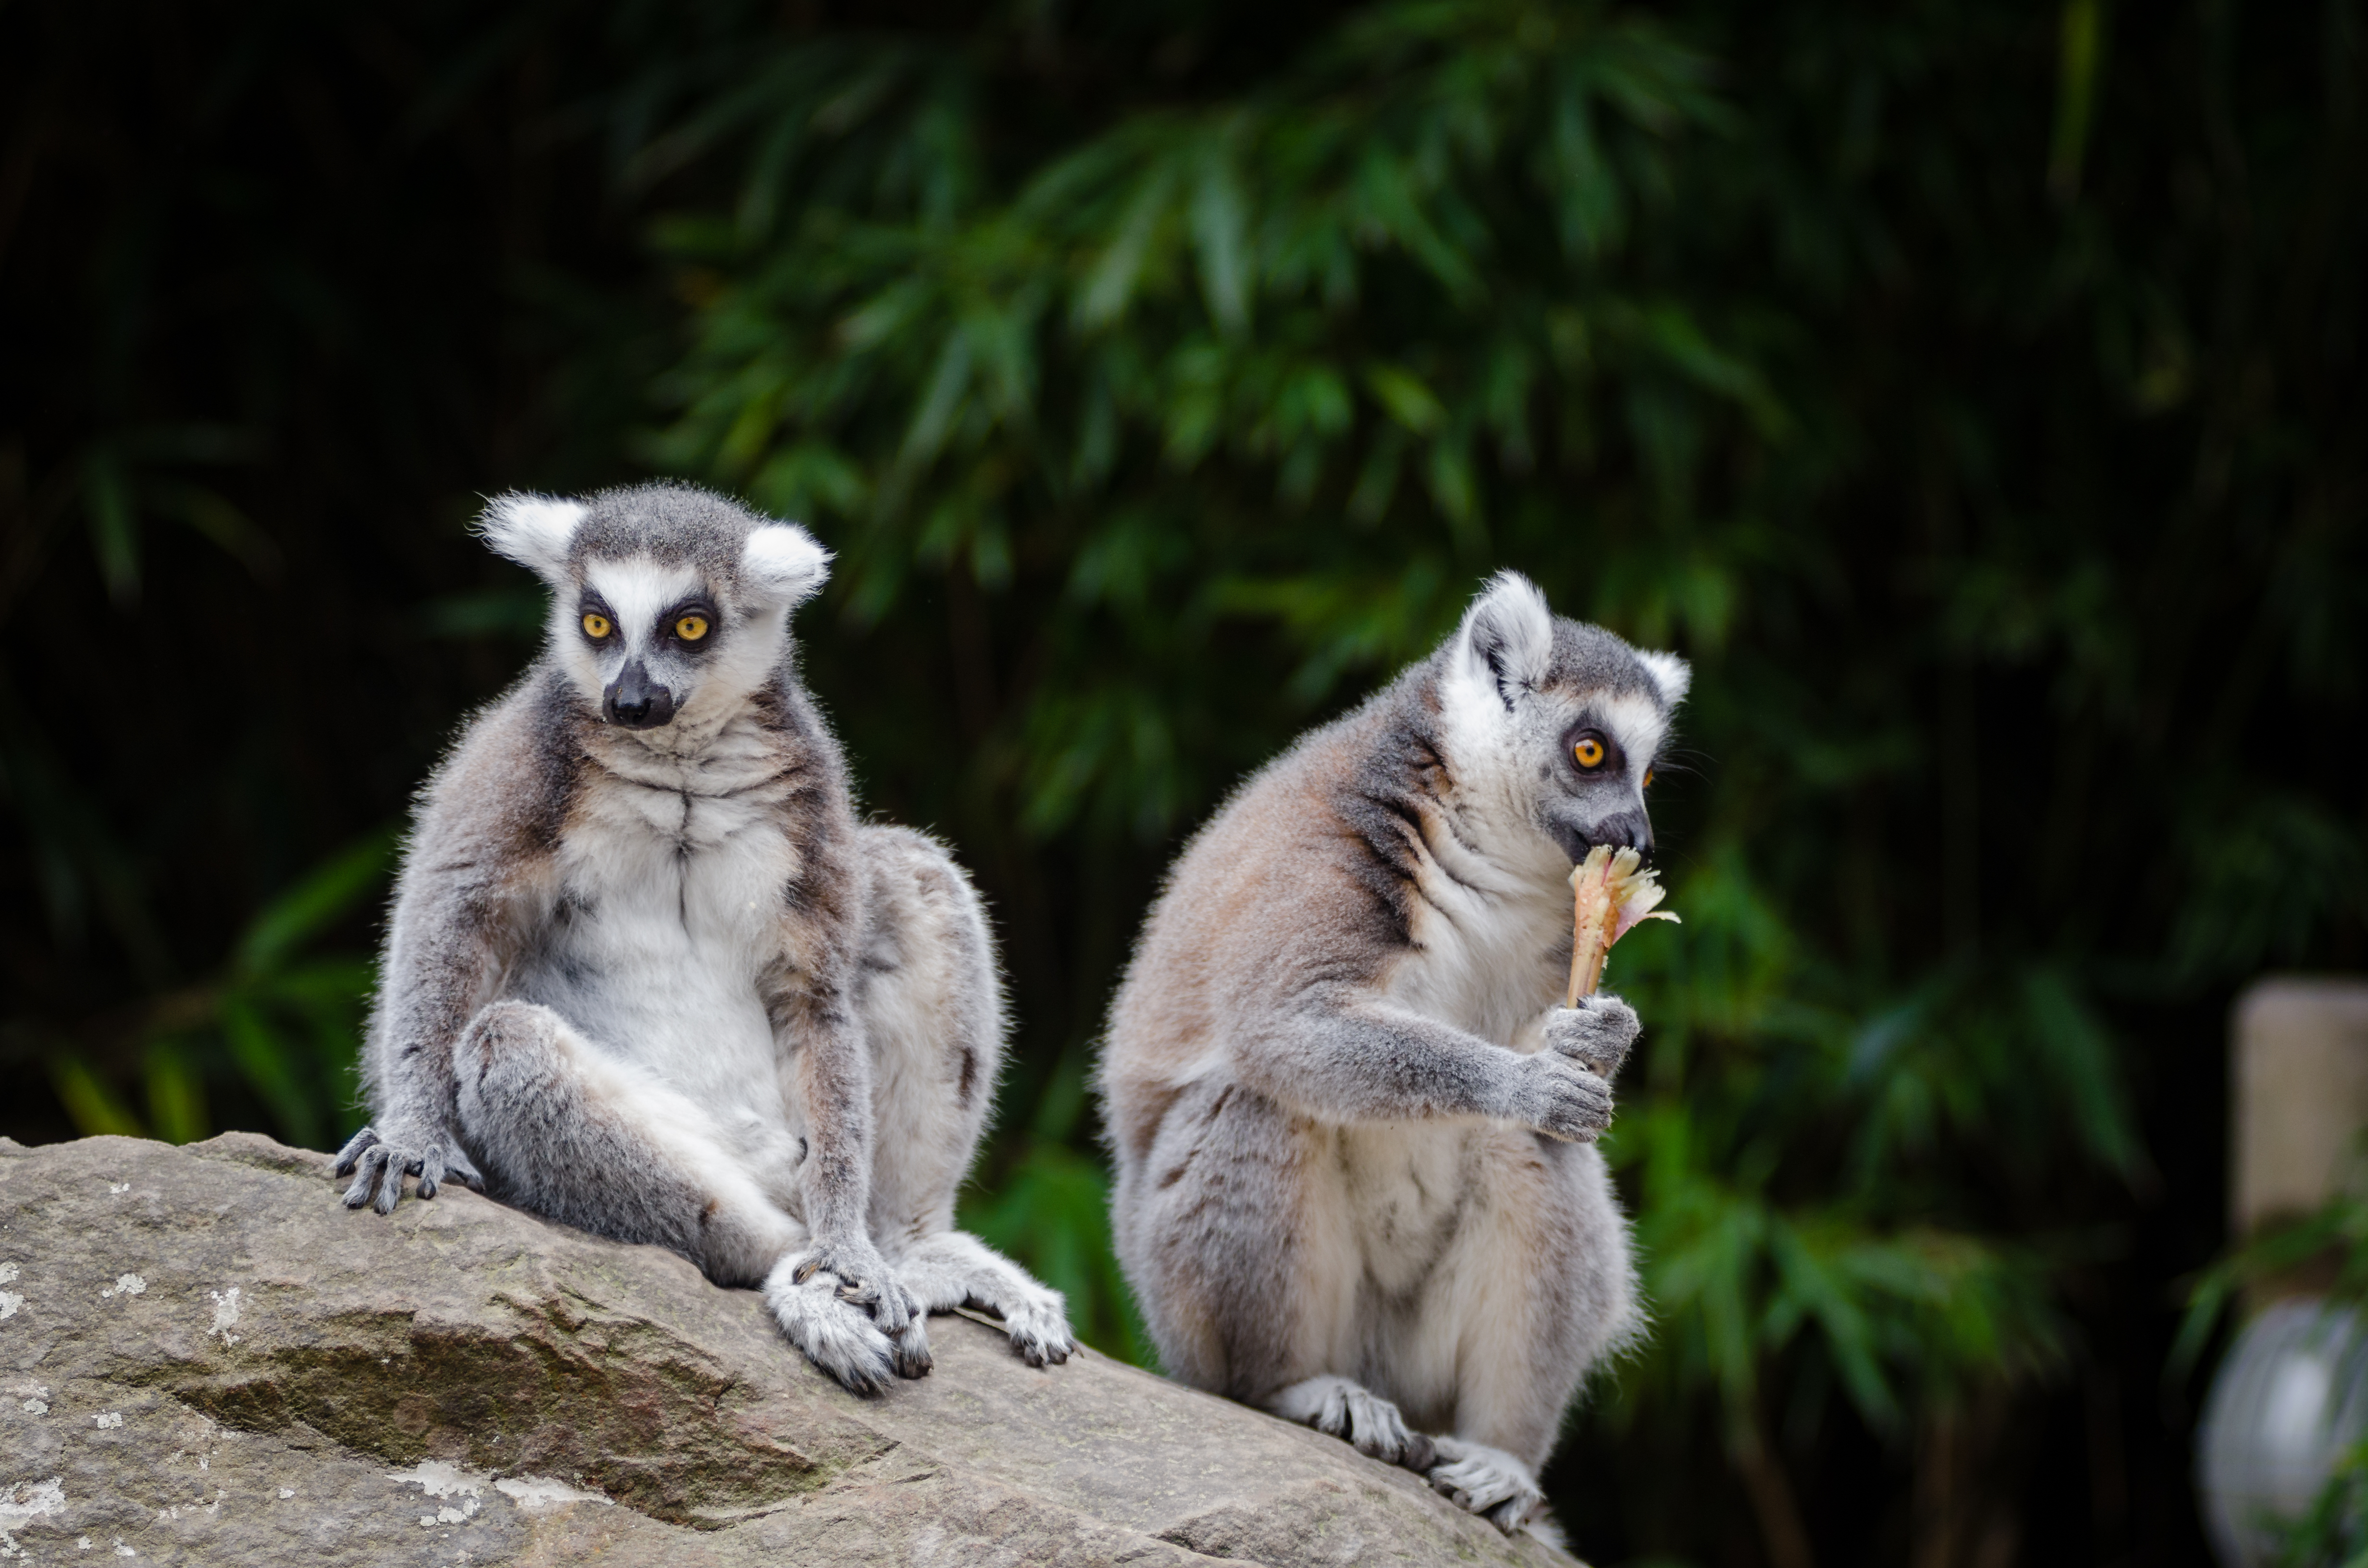
nature, animal, wildlife, zoo, mammal, fauna, primate, madagascar, vertebrate, lemur, macaque